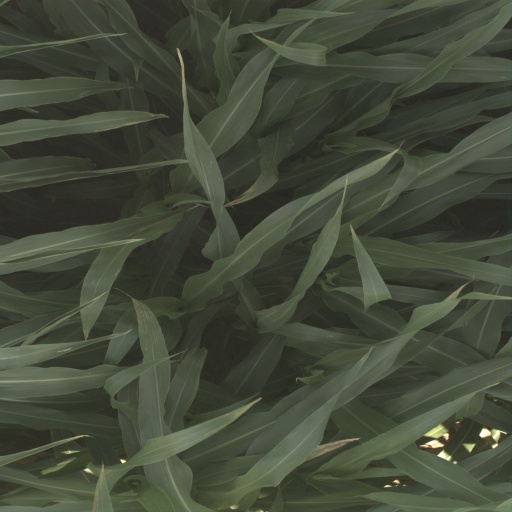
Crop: sorghum